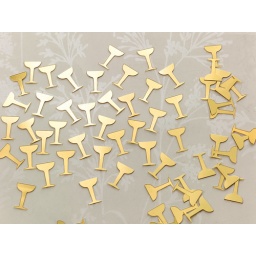
A 14g bag of table confetti in wine glass shapes.